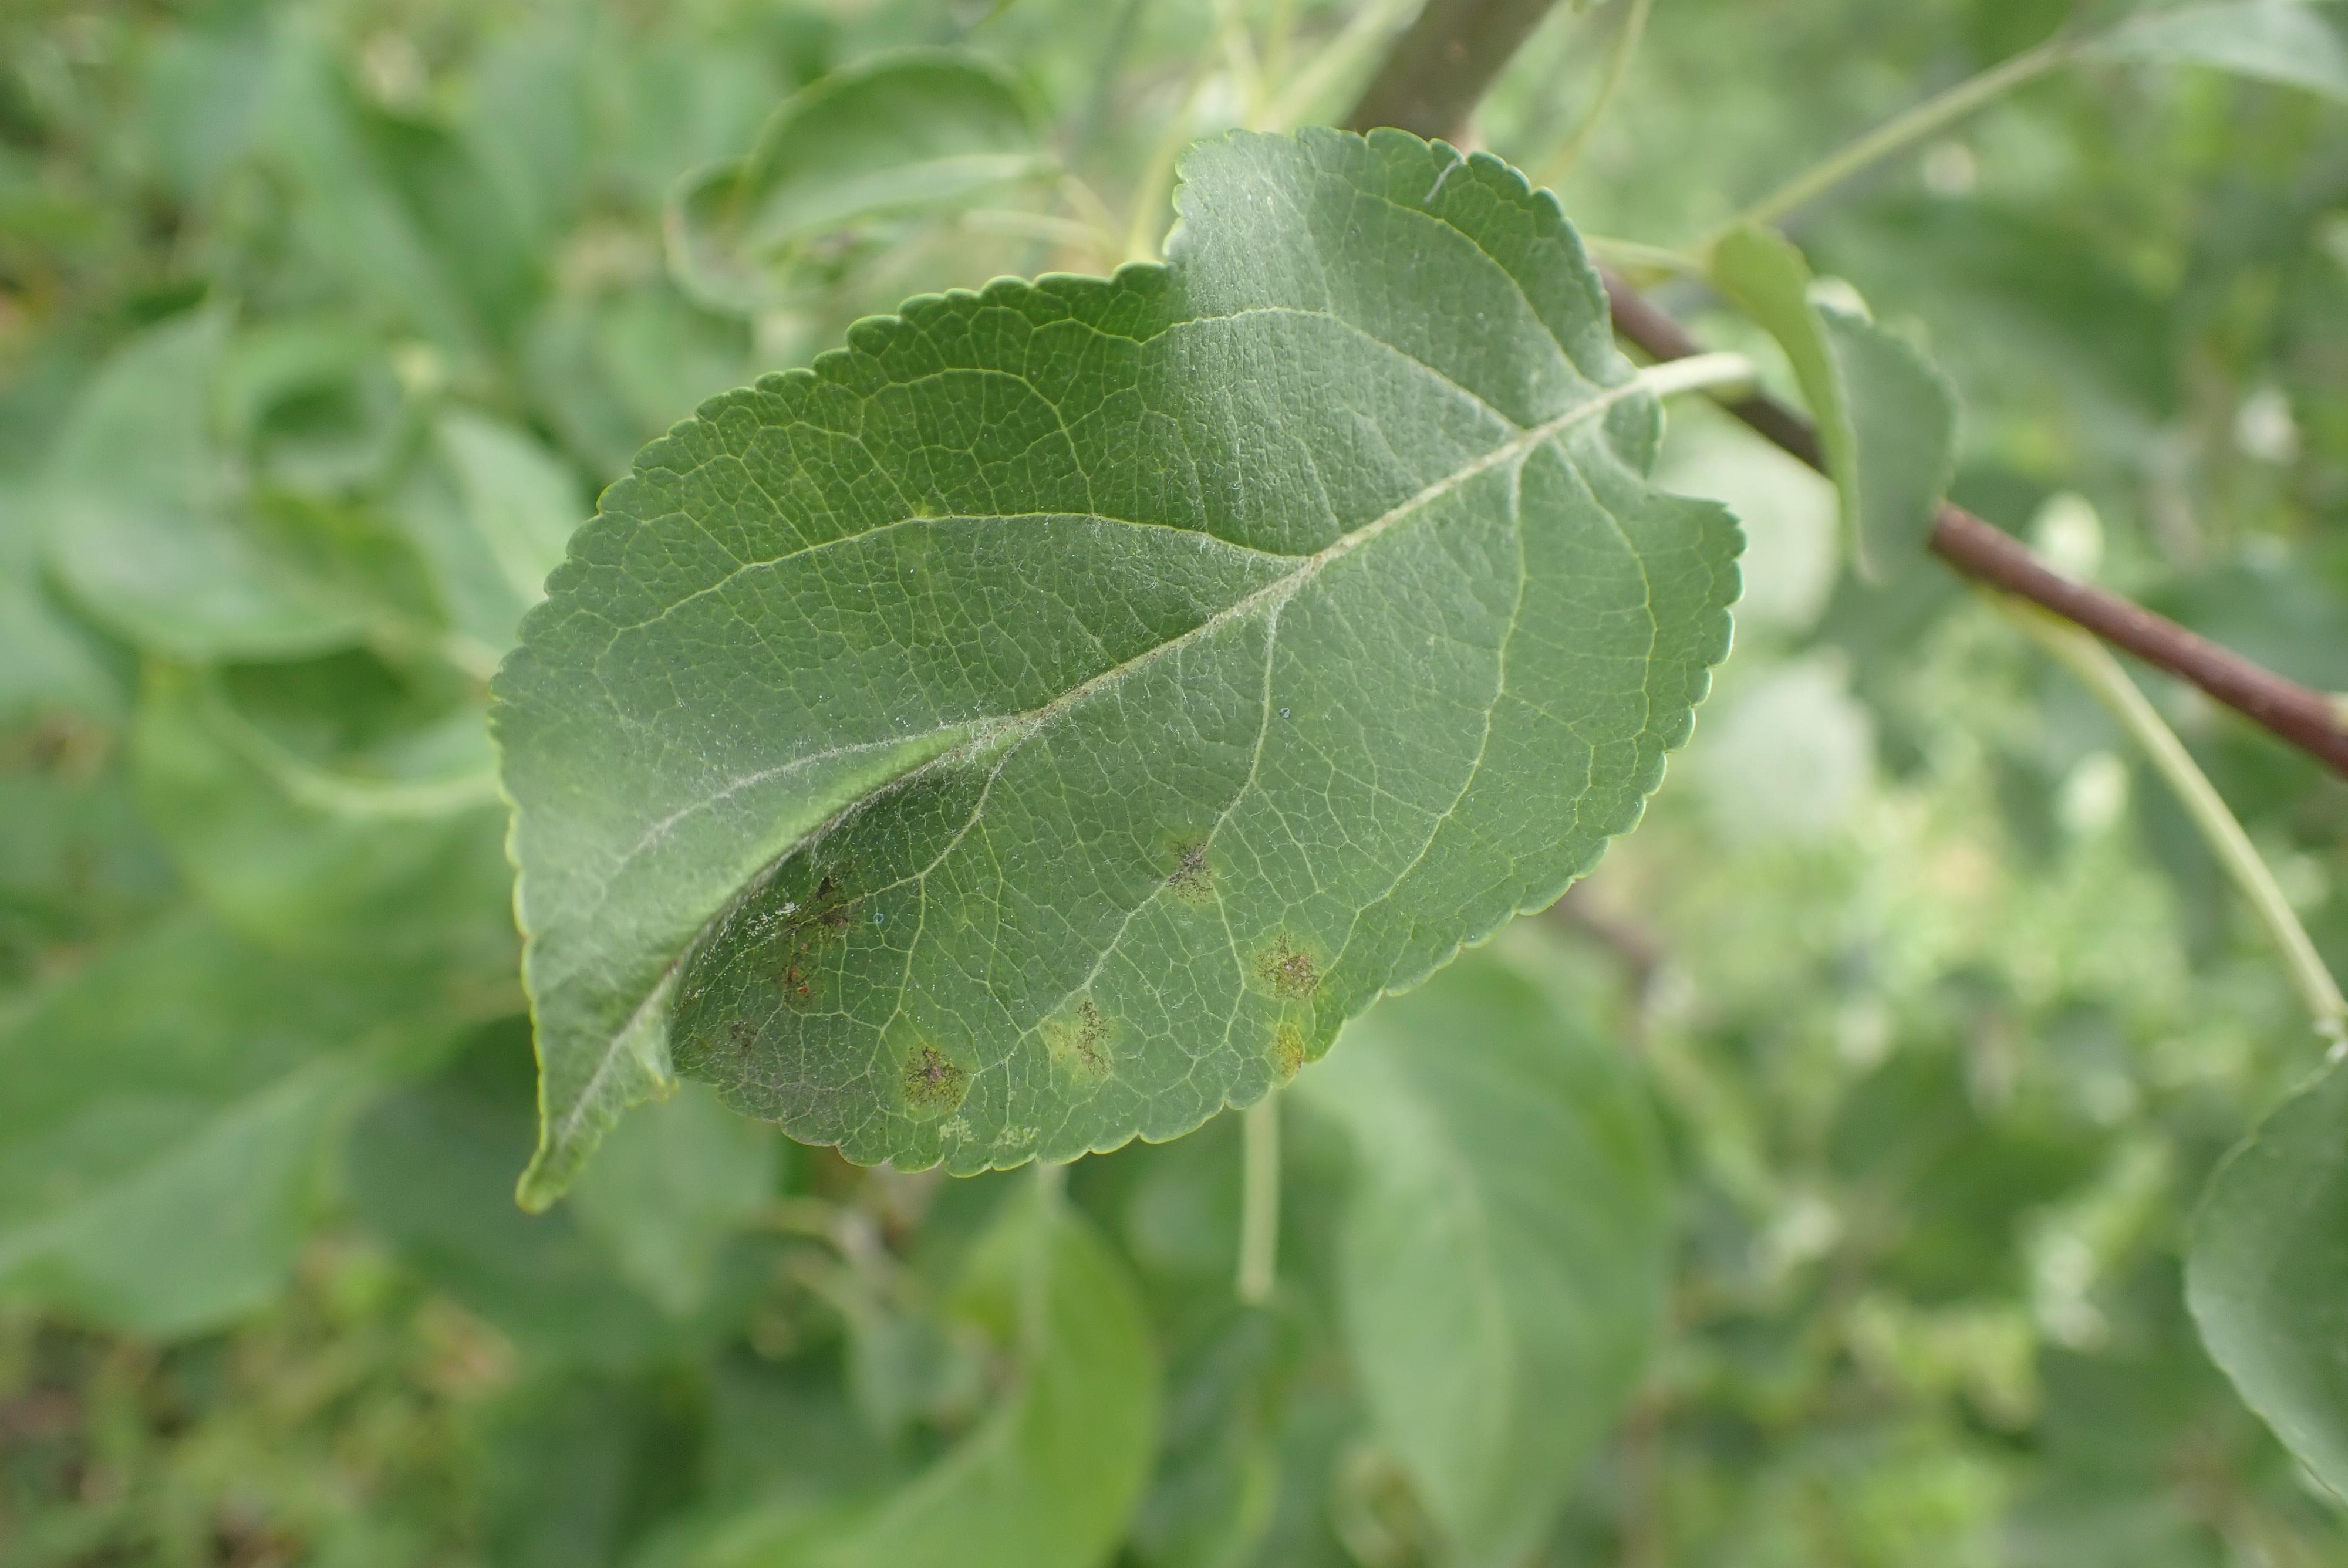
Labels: scab